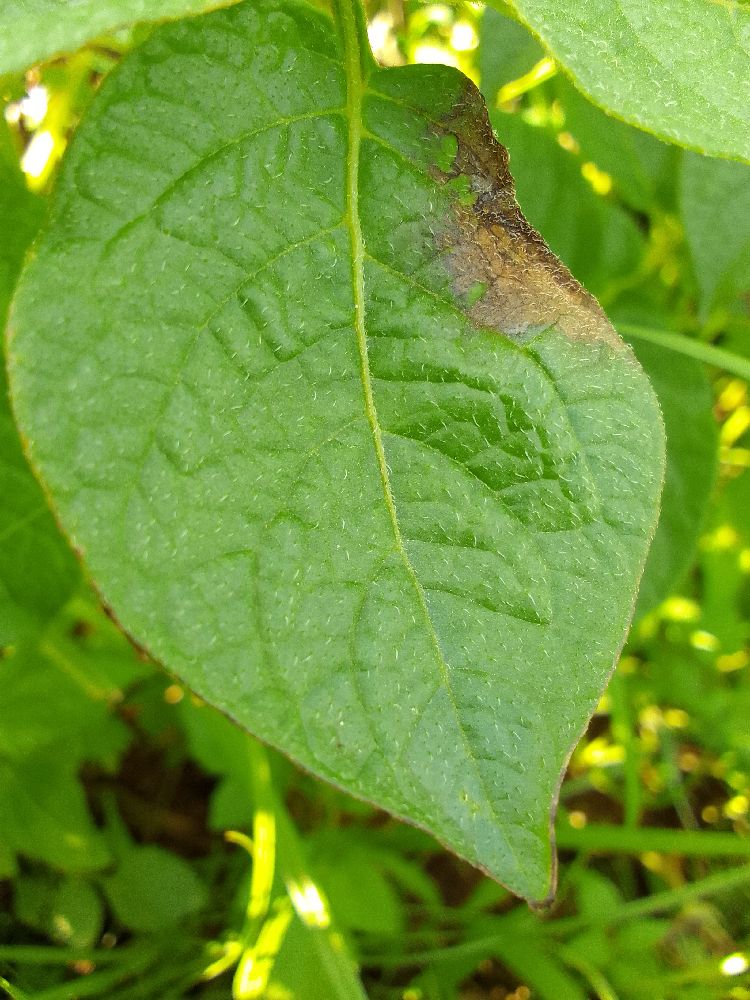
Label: Late blight